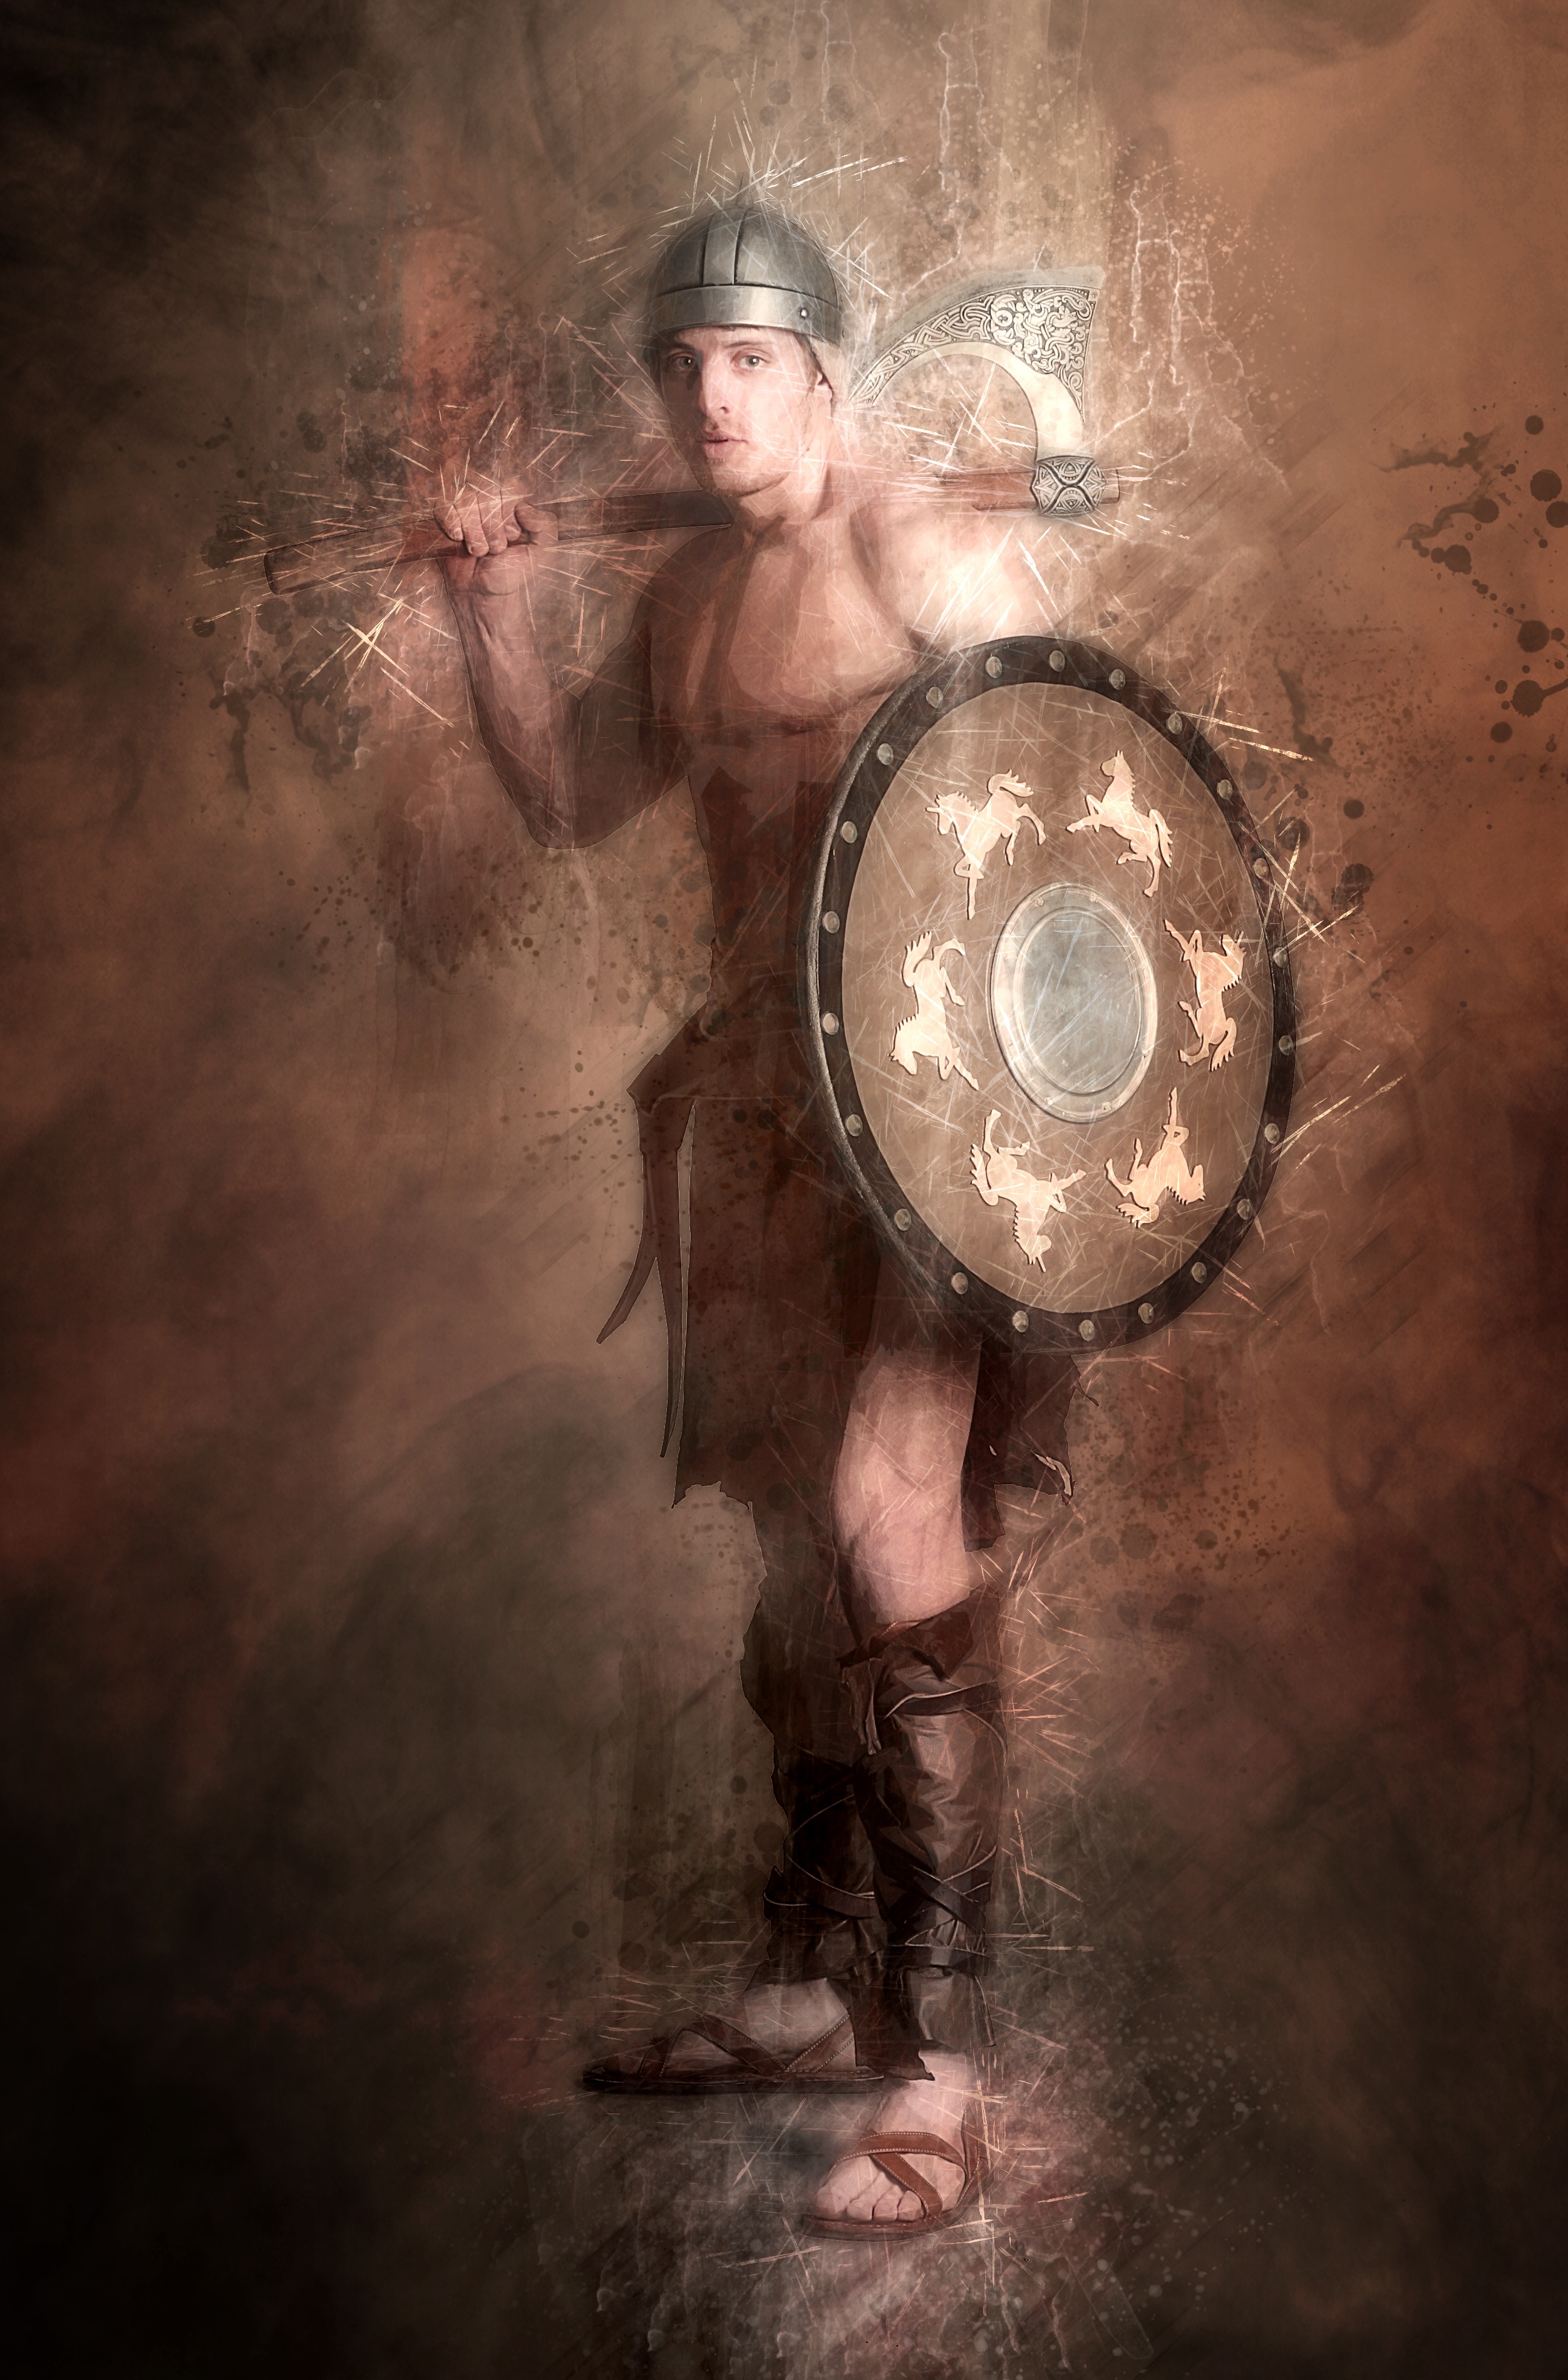
man, male, portrait, ancient, darkness, ax, war, power, battle, helmet, shield, history, image, fighter, digital art, screenshot, warrior, armor, digital creation, fictional character, barbarian, album cover, computer wallpaper, spartan